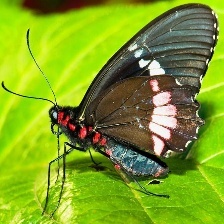
Species: GREEN CELLED CATTLEHEART